Jean-François Gariépy

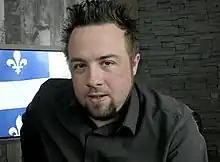
Gariépy in January 2020

Jean-François Gariépy (born 1984) is a Canadian white supremacist, former neuroscience researcher, and alt-right political commentator. Gariépy hosted the YouTube channel "The Public Space" before launching his current channel "JFG Tonight" where he calls for the creation of a white ethnostate, promotes antisemitic messages, and advocates for the genetic superiority of white people. The Anti-Defamation League lists "The Public Space" among "White Supremacist Channels". Gariépy has been described as a "standard bearer of the alt-right".""